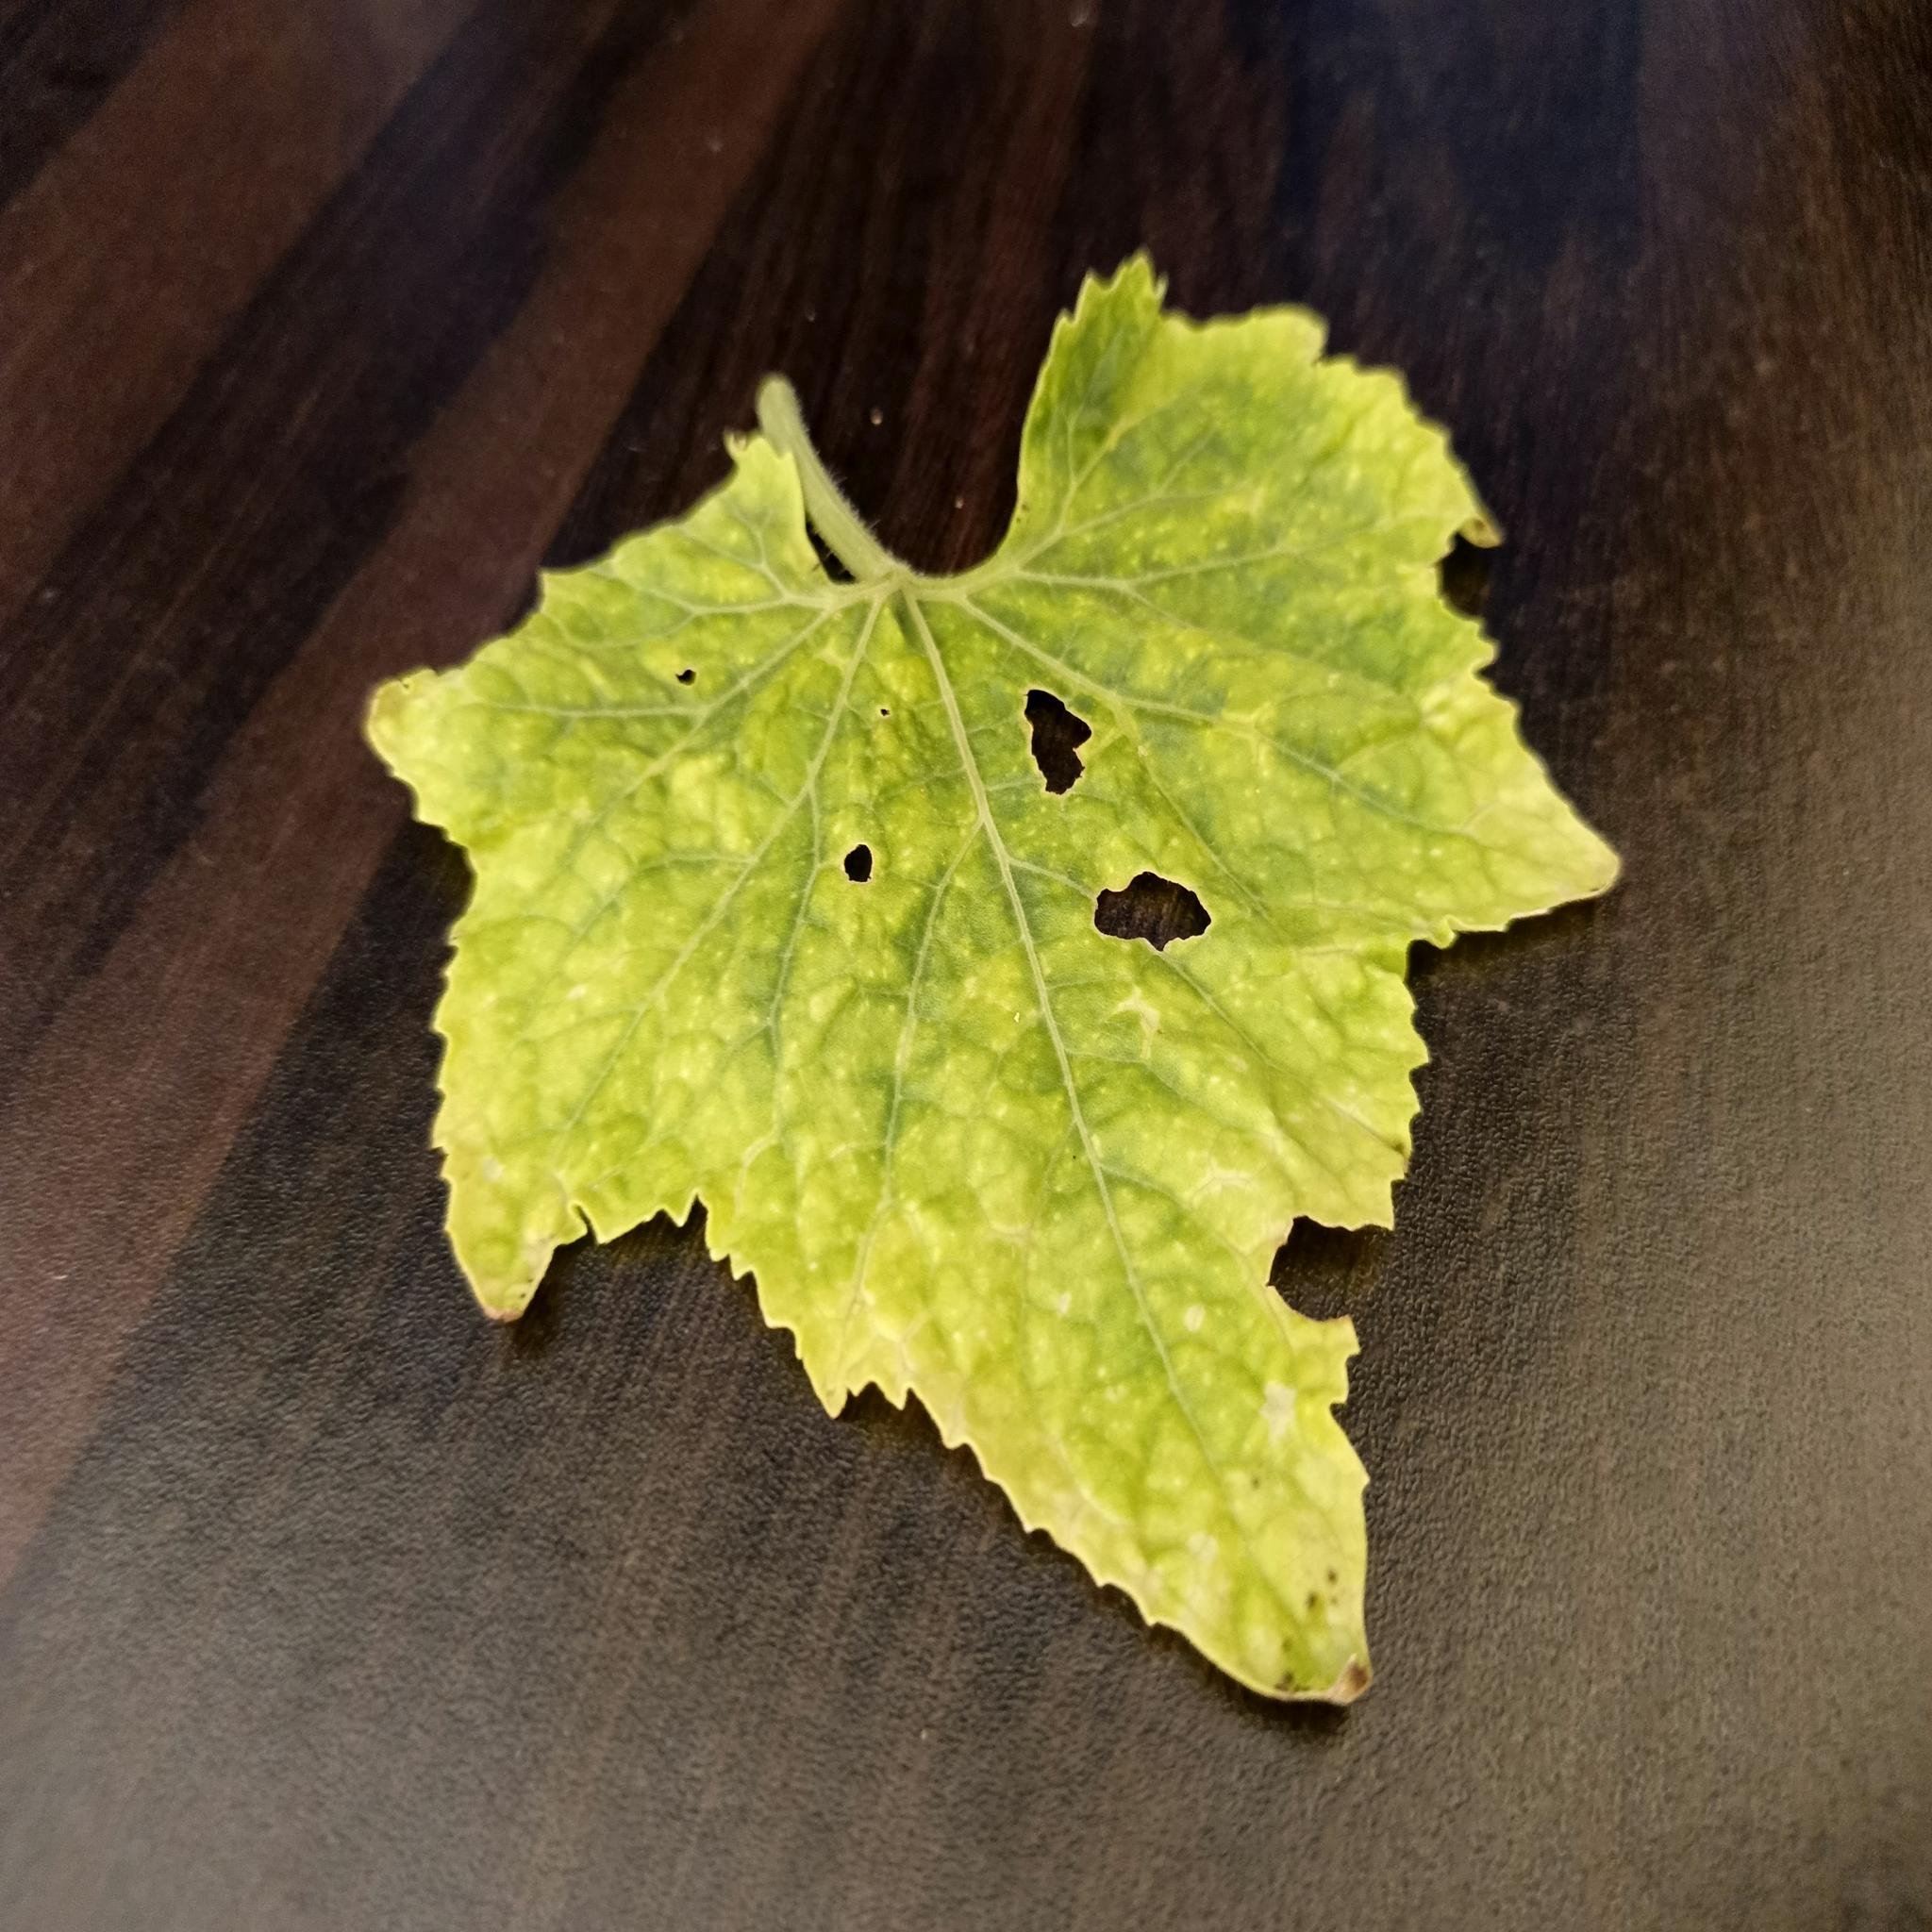
Label: Downy mildew